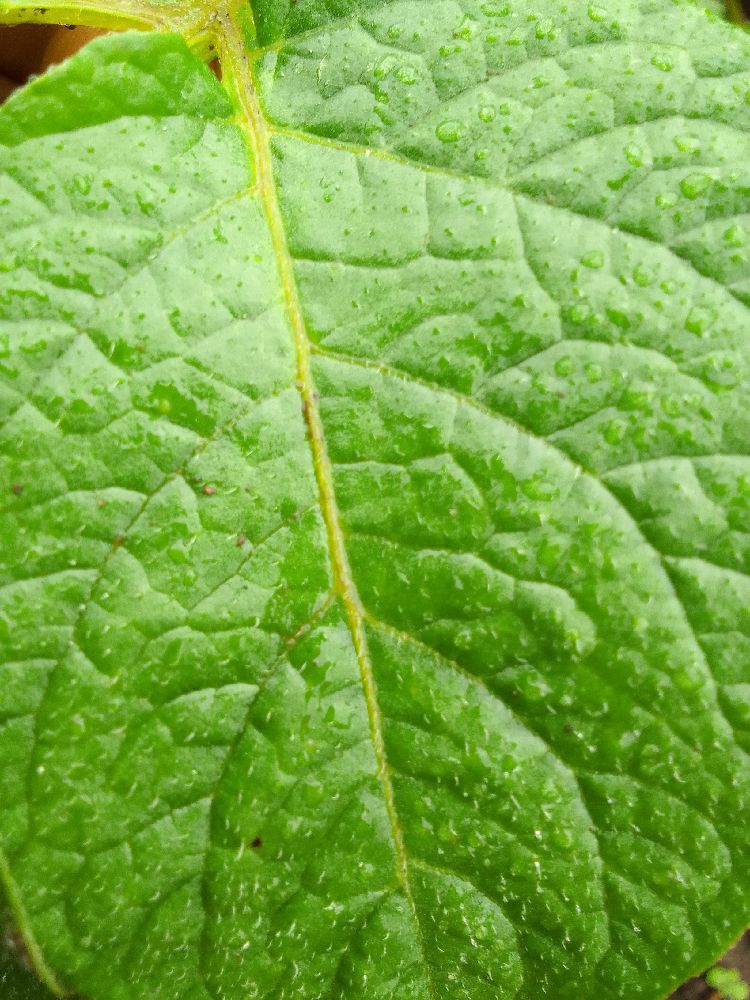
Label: Healthy